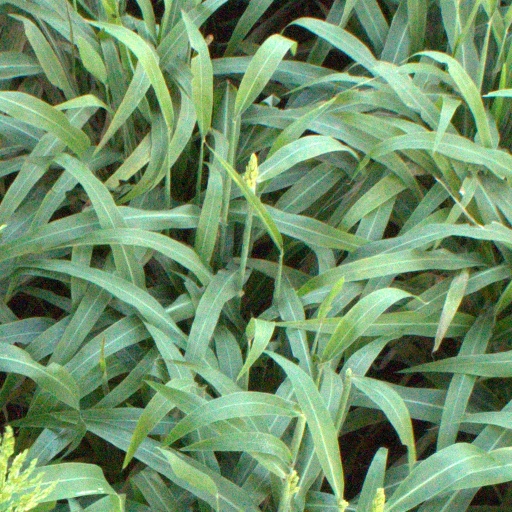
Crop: sorghum